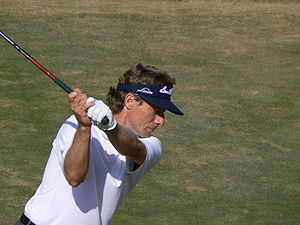
Bernhard Langer
Bernhard Langer
Bernhard Langer er en tysk golfspiller, der igennem flere årtier har været sit lands mest succesfulde golfspiller. Pr. september 2010 står han noteret for hele 83 sejre gennem sin professionelle karriere. Hans bedste resultater i Major-turneringer er hans to sejre ved US Masters i henholdsvis 1985 og 1993.